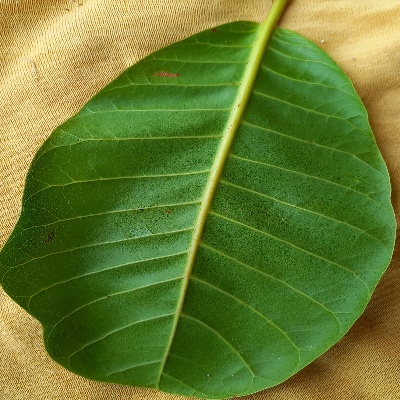
Crop: Cashew
Condition: anthracnose